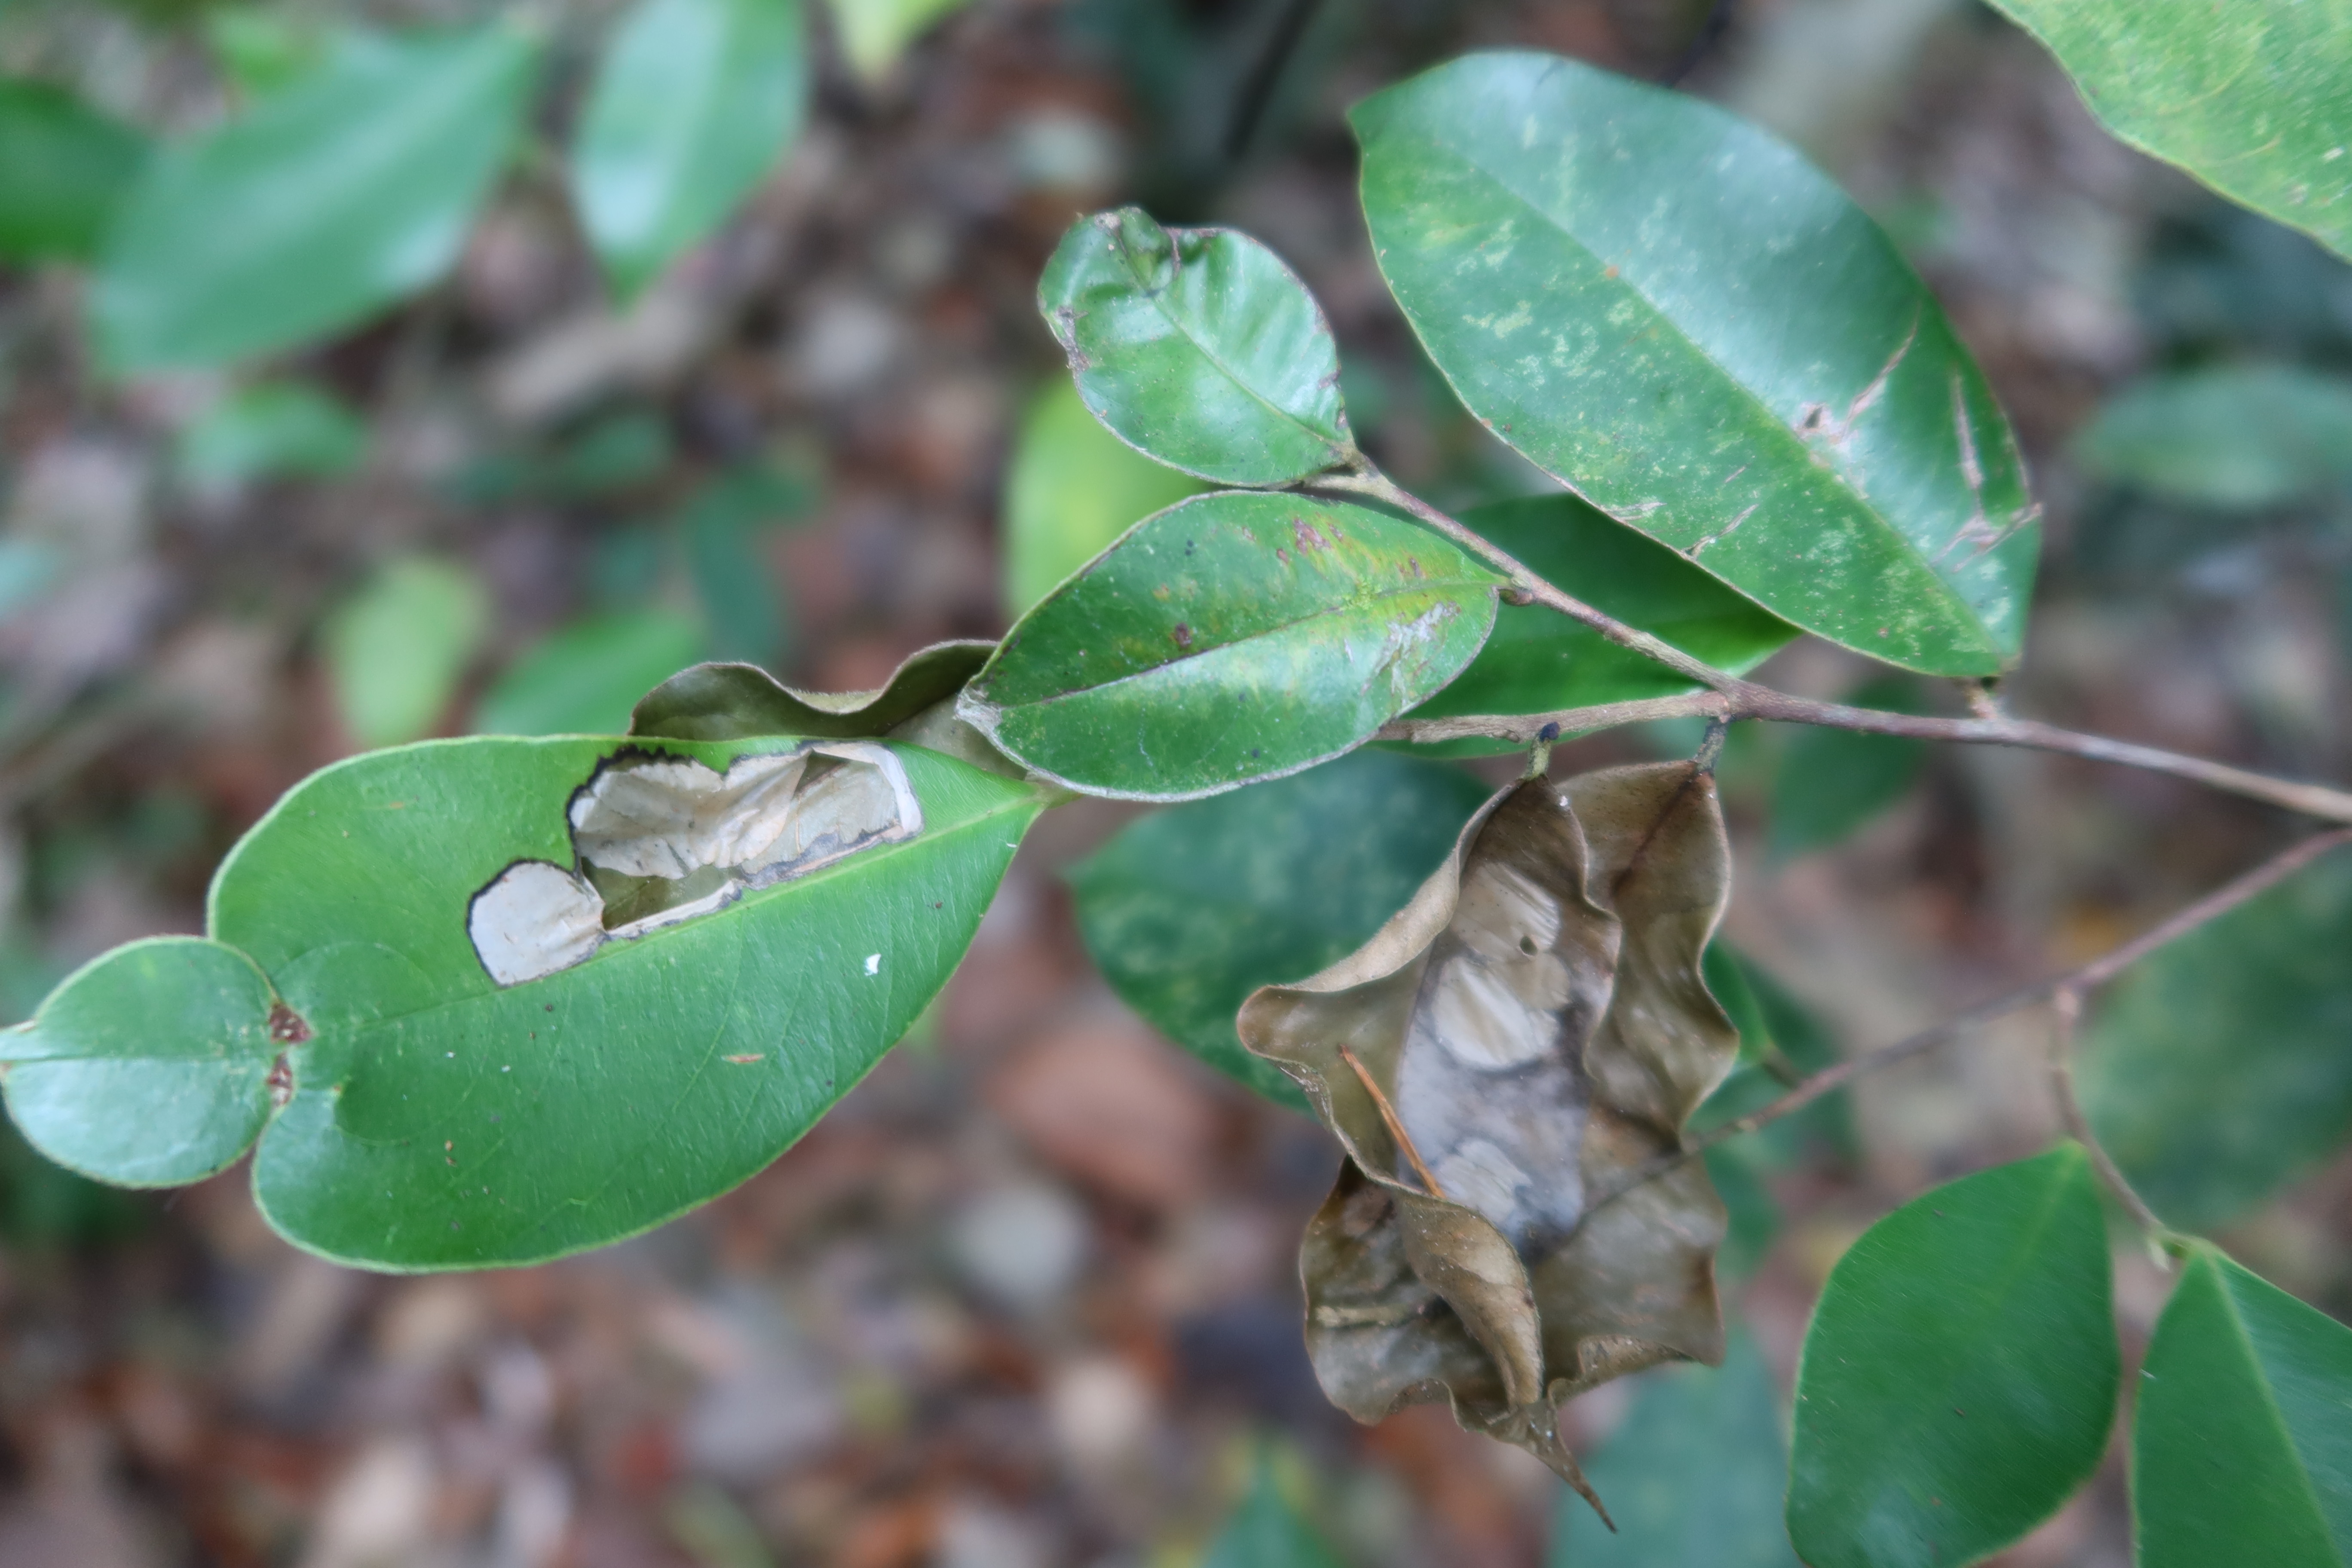
Label: Downy mildew